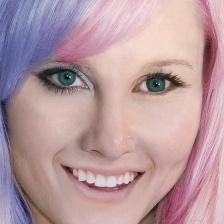
Label: faces